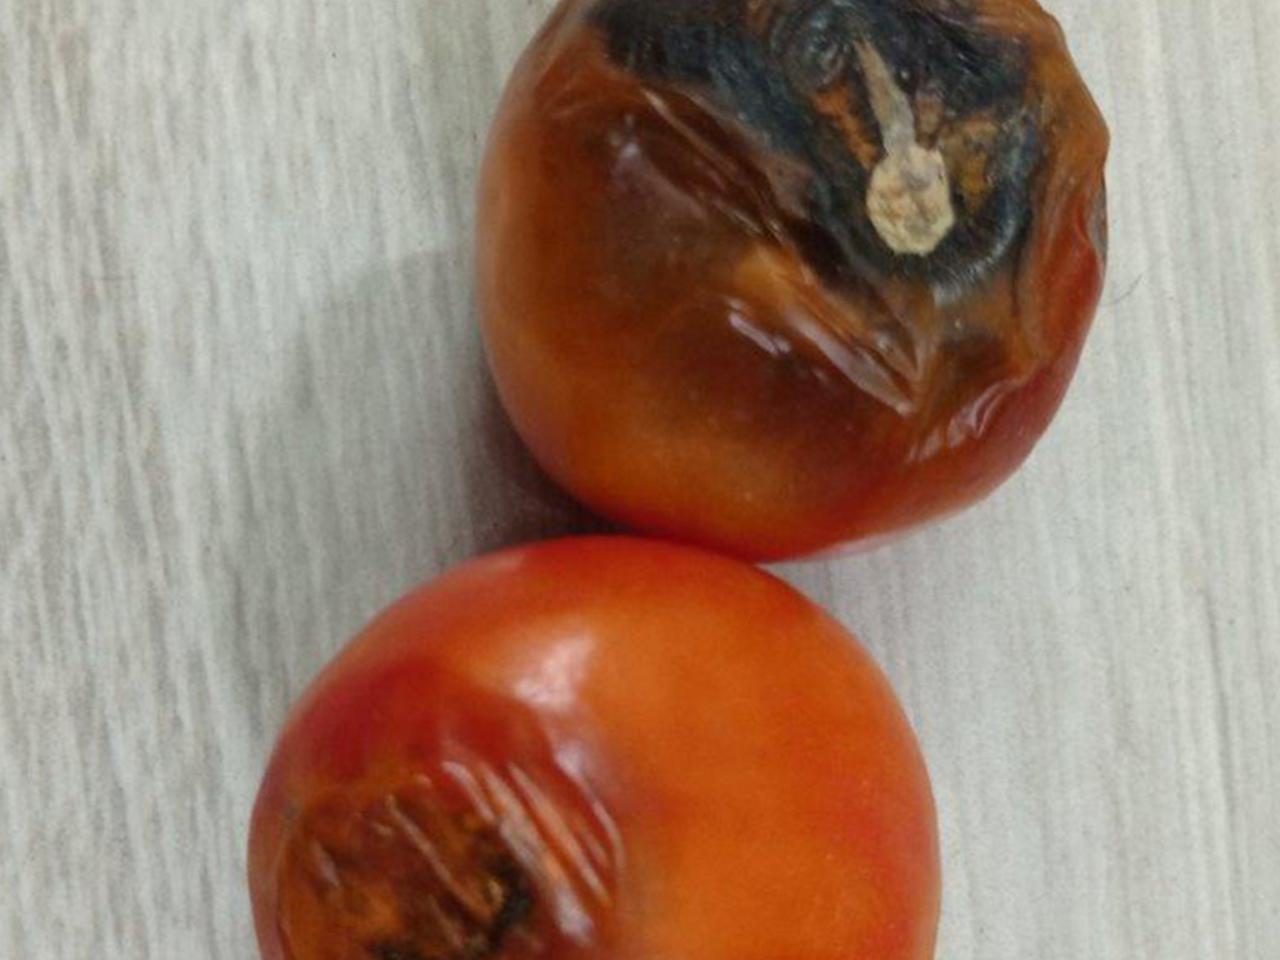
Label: Rotten